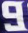
Number: 9